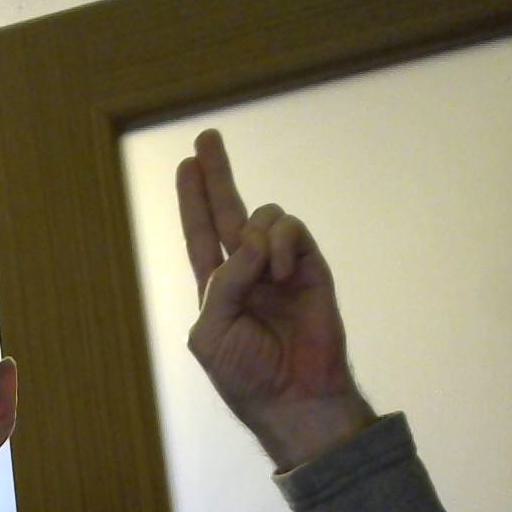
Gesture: two_up